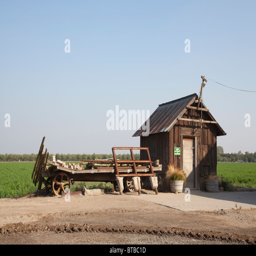
an old shack and wagon on a farm